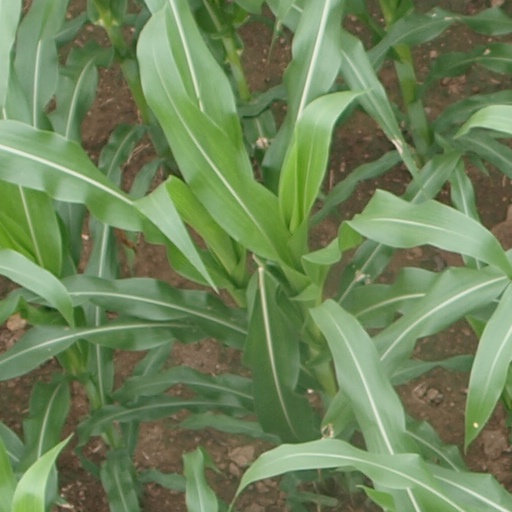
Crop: maize; corn